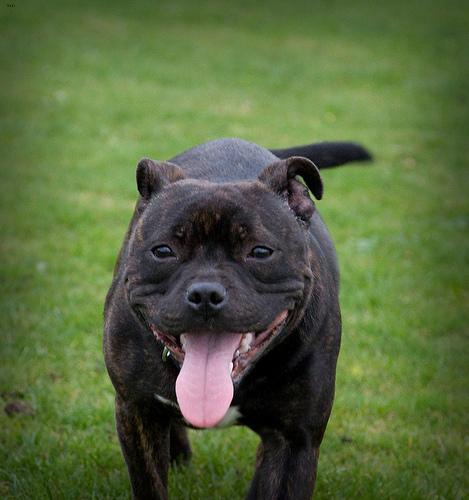
Breed: staffordshire bull terrier